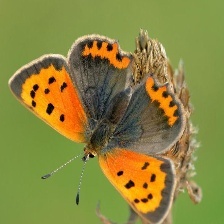
Species: COPPER TAIL